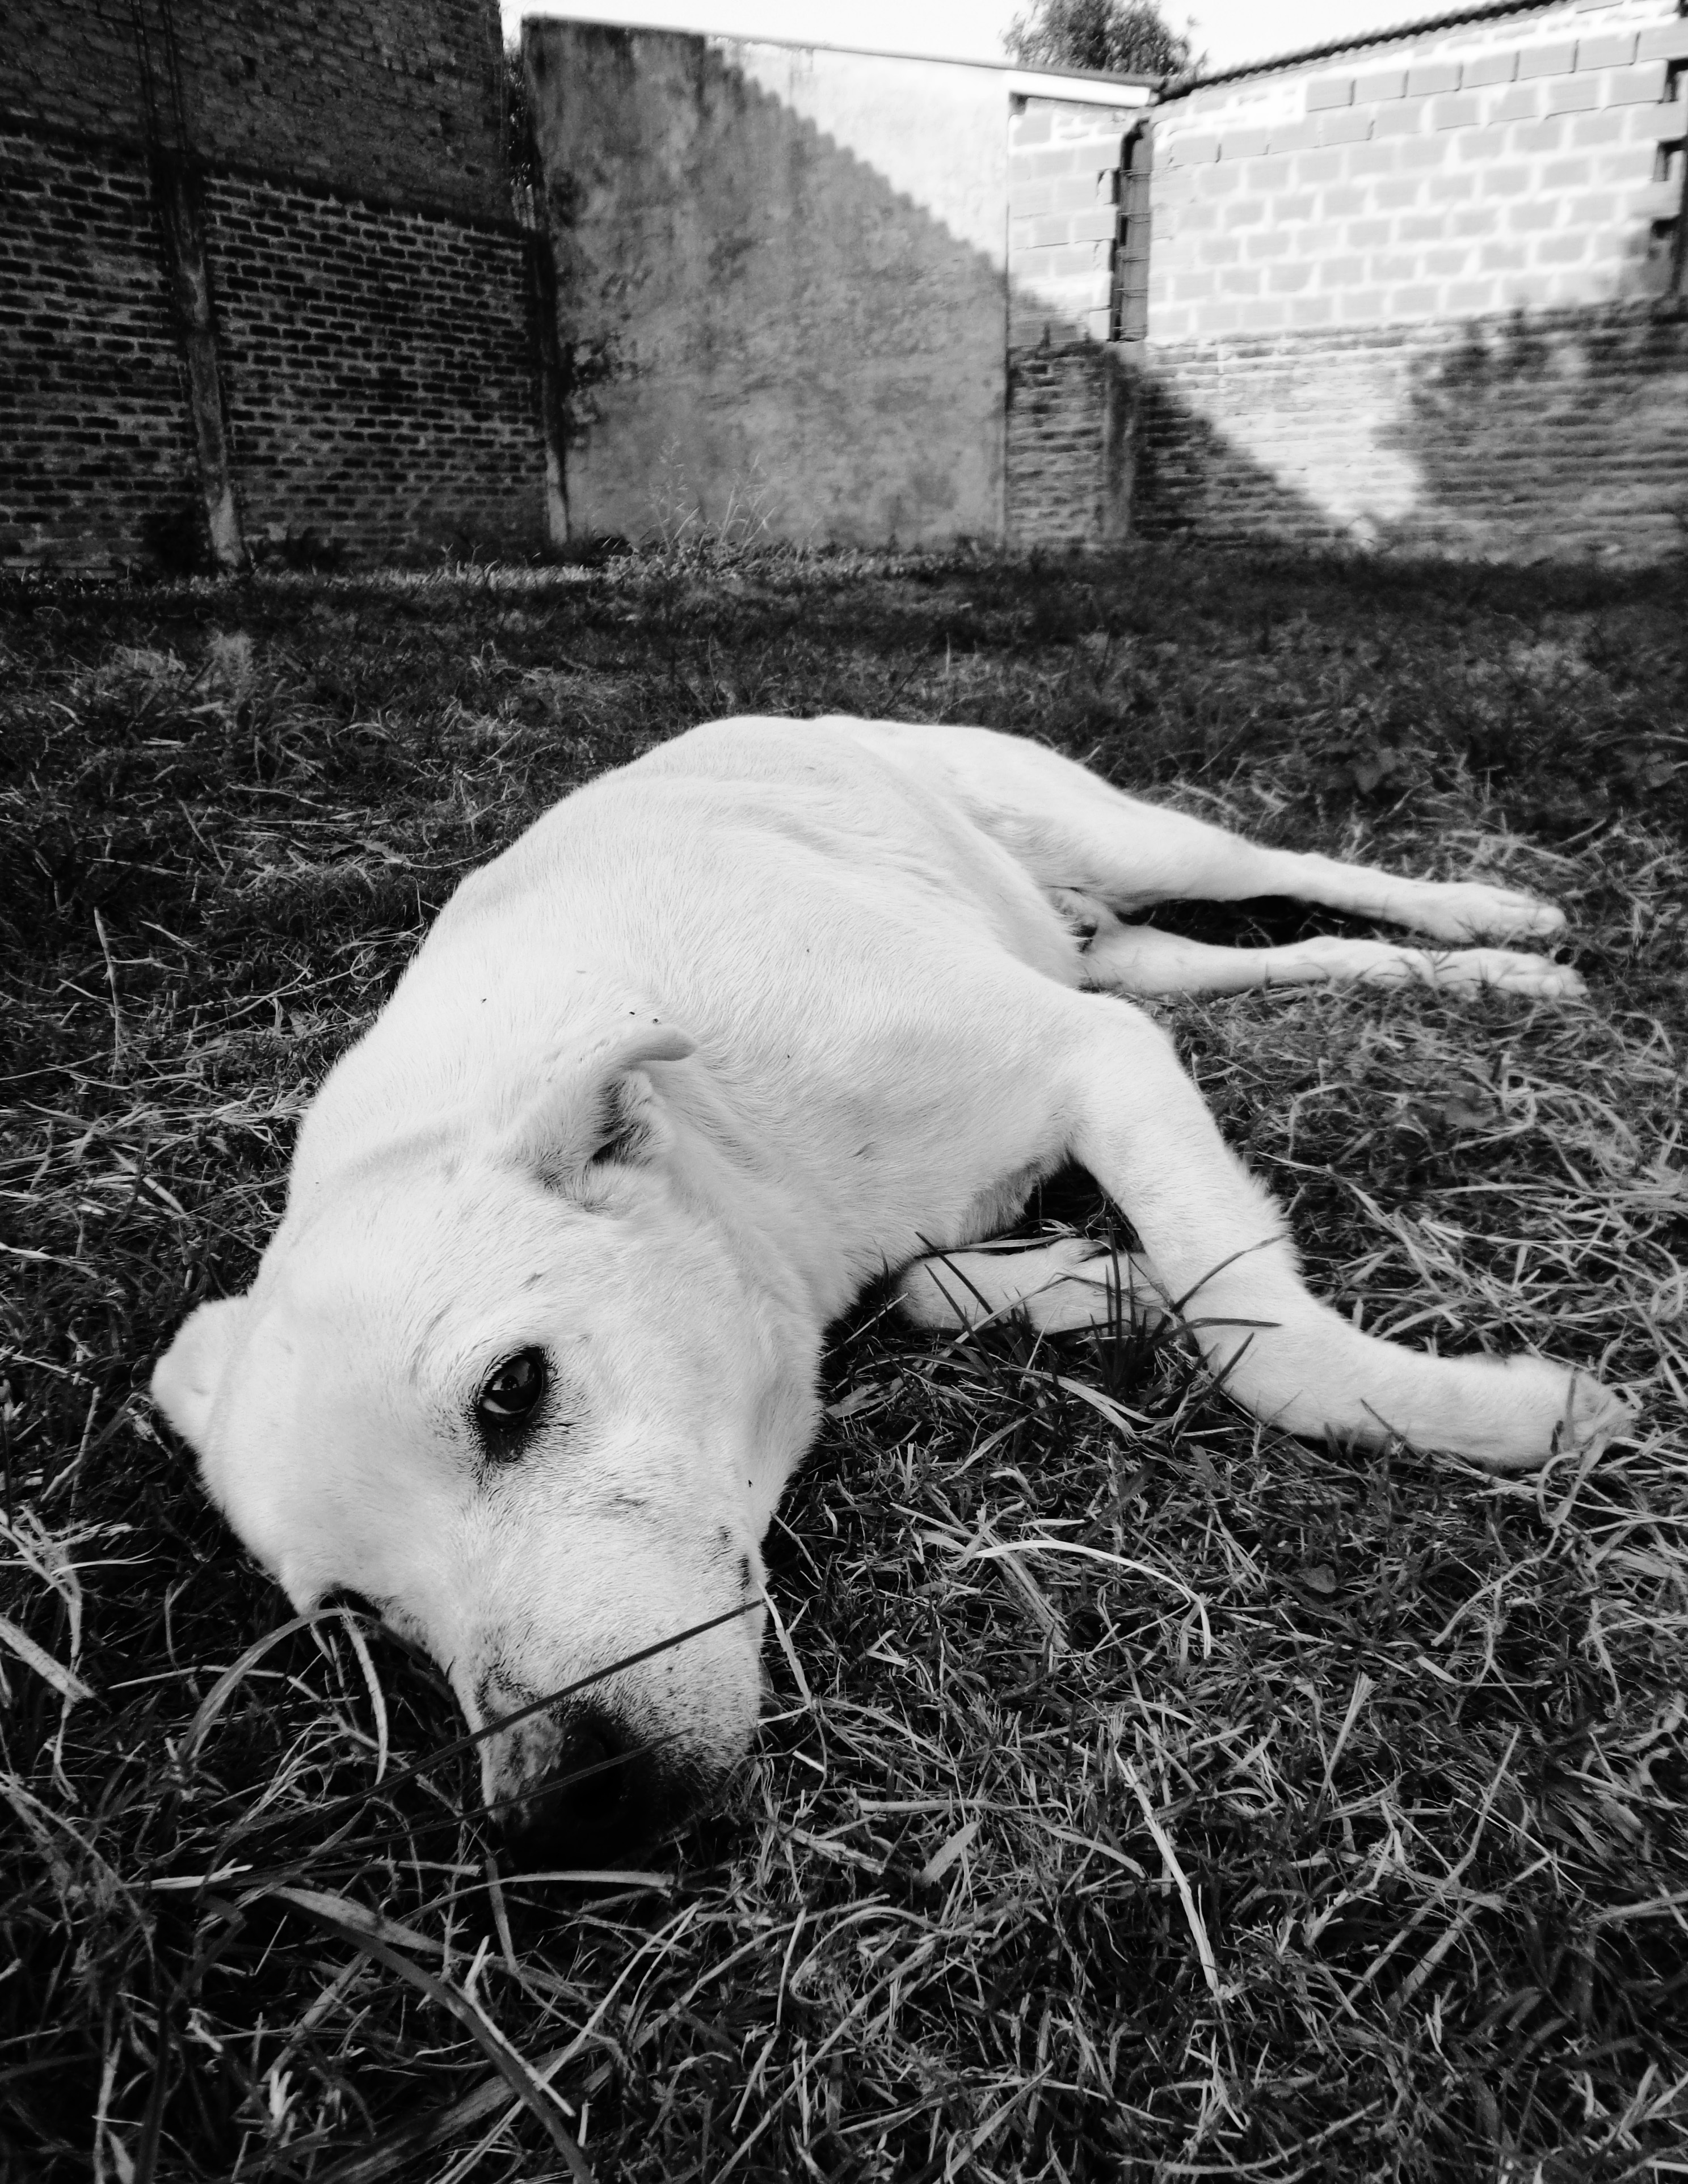
black and white, white, photography, dog, animal, pet, sadness, mammal, monochrome, lying down, in black and white, white skin, monochrome photography, i long, dog like mammal